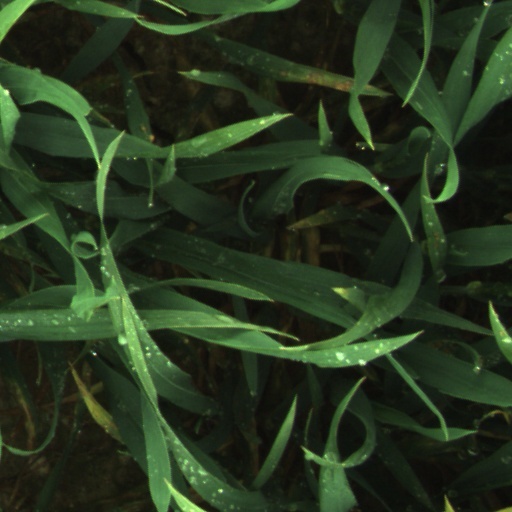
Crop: wheat